Chinese Canadians in the Greater Toronto Area

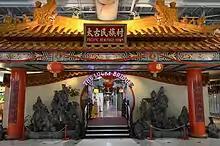
Pacific Heritage town of the Pacific Mall

As of 2000 there are several businesses that provide services tailored to Chinese customers, including banks, restaurants, shopping malls, and supermarkets and grocery stores. Most of them offered services in Cantonese while some also had services in Mandarin.